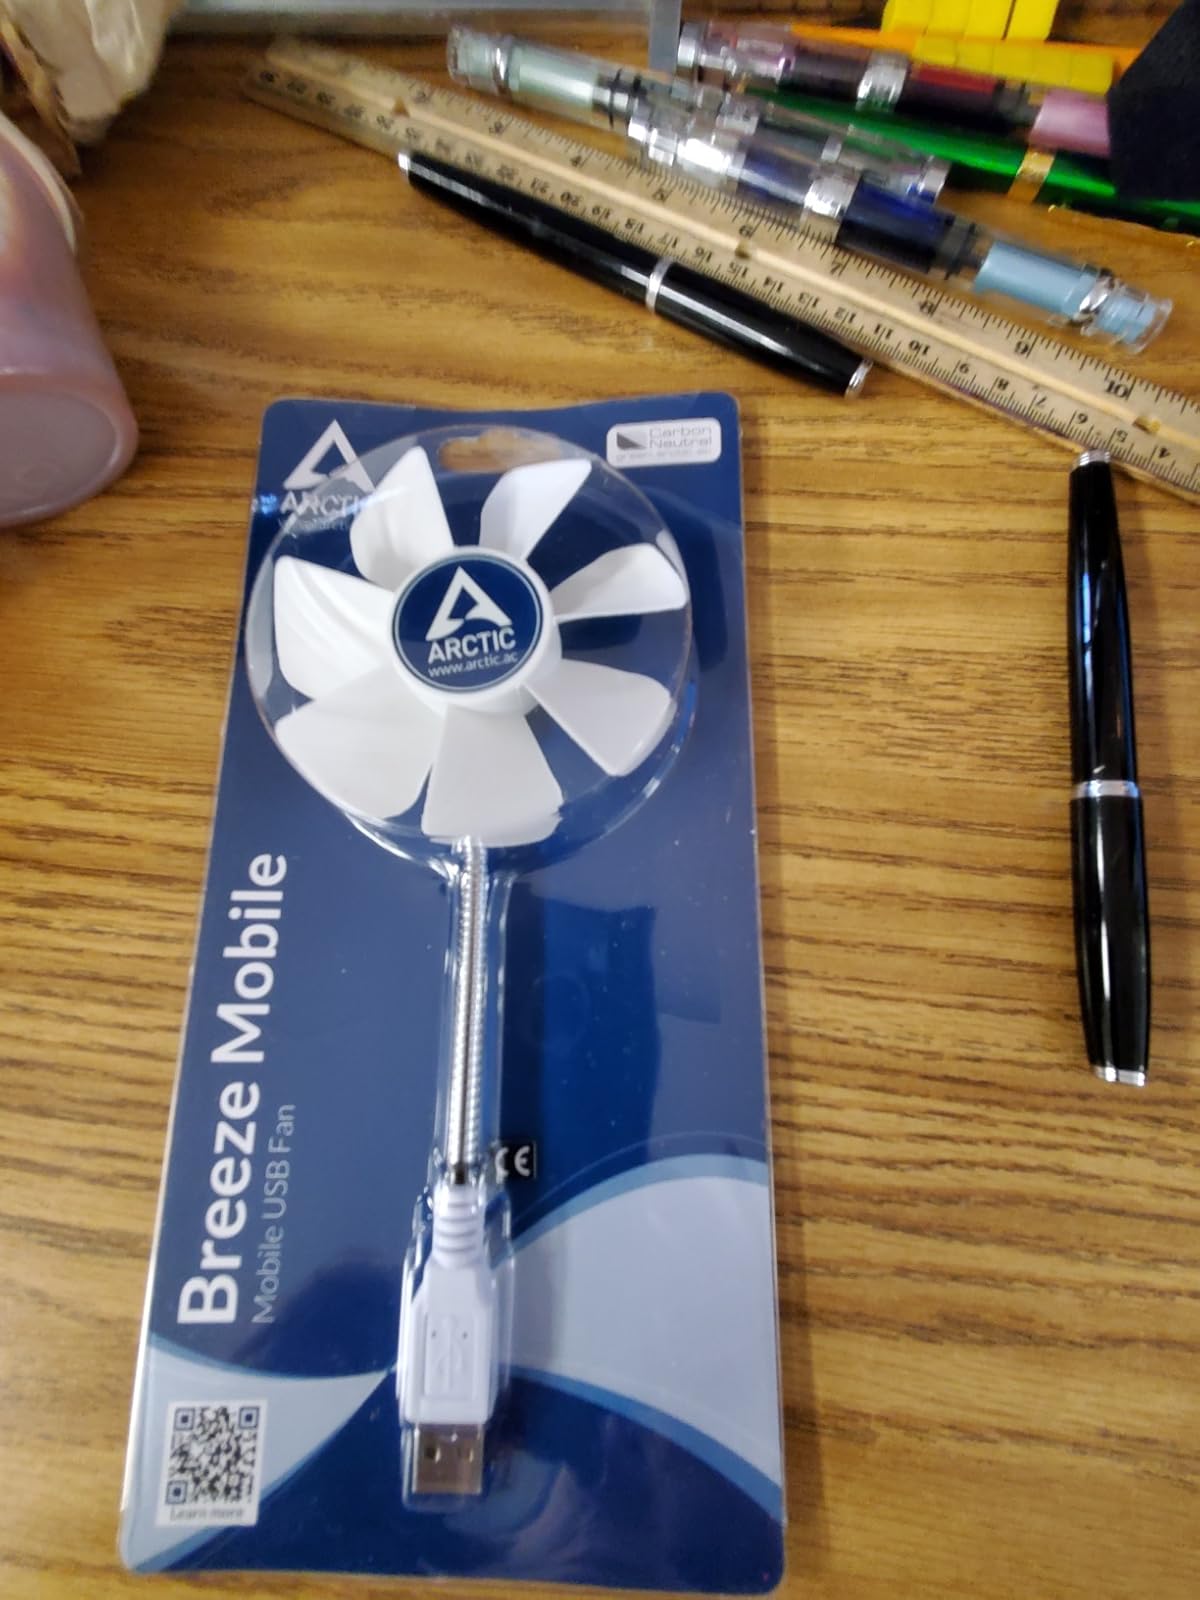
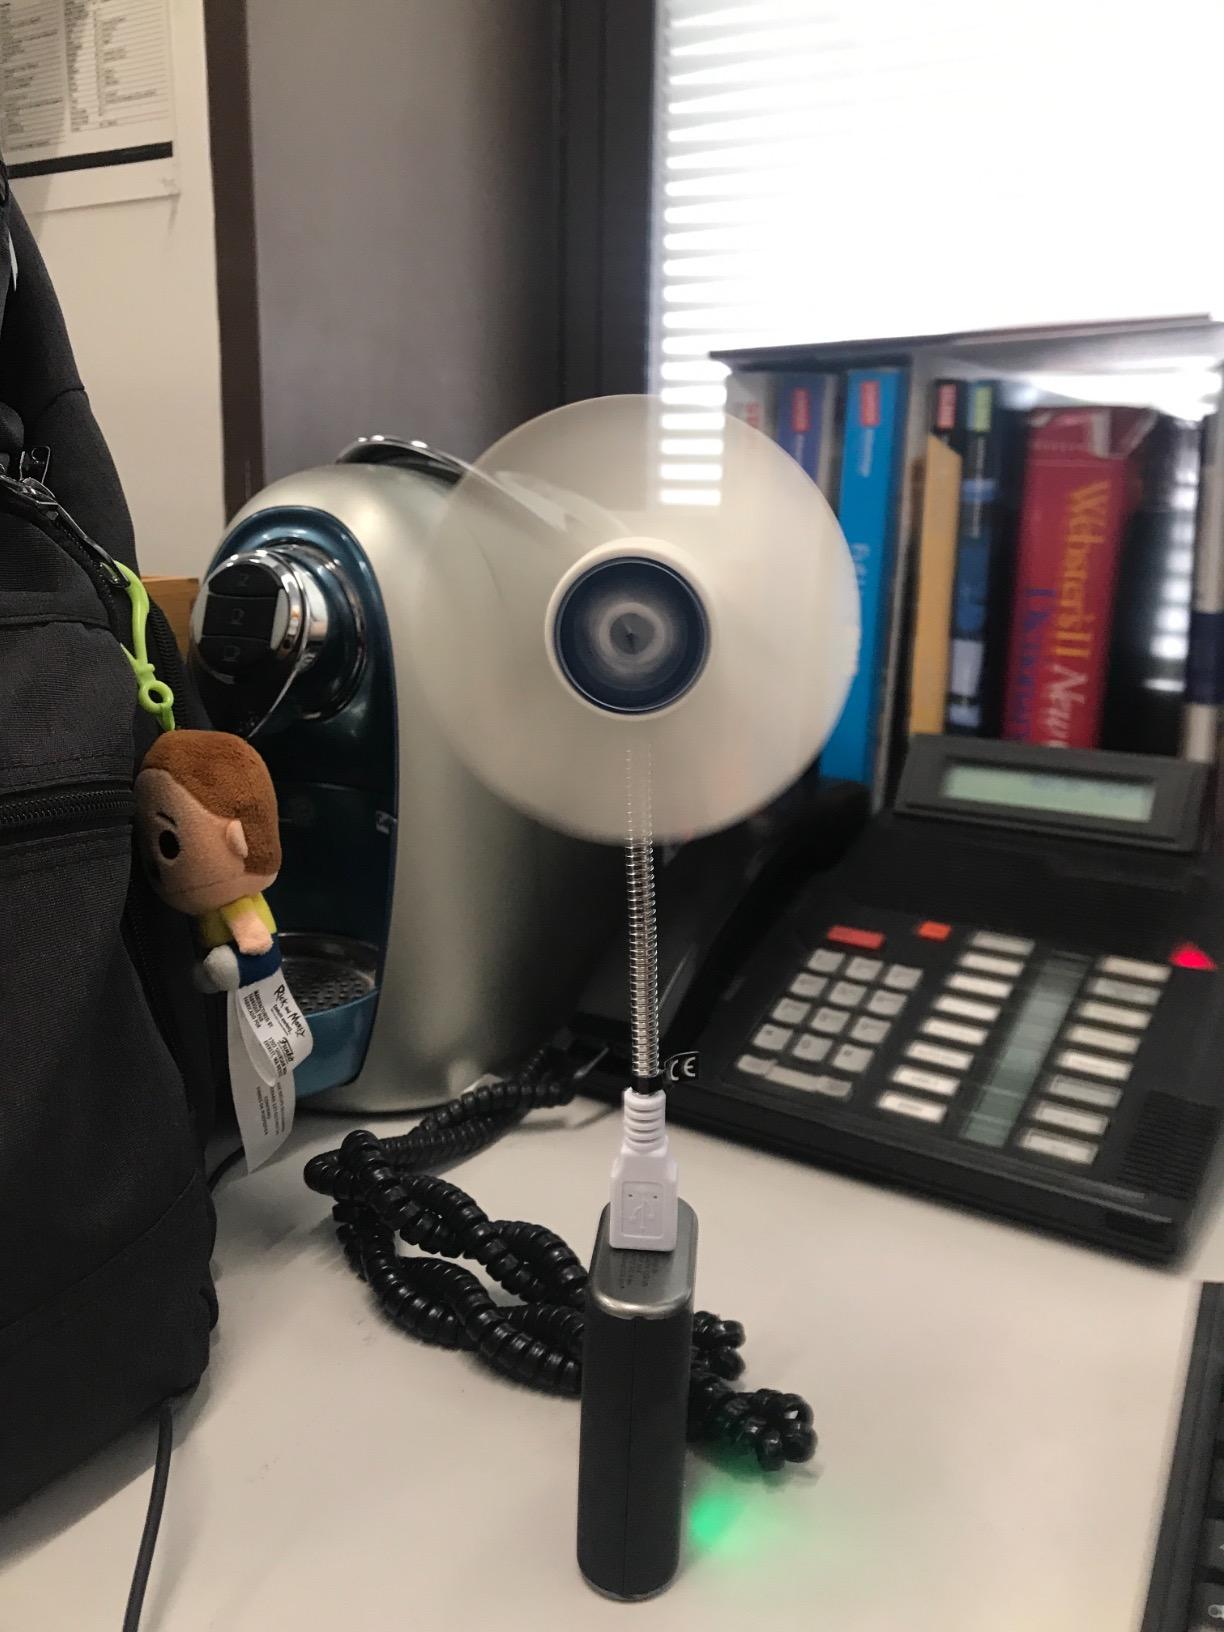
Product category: fan
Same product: yes